Port Maitland, Ontario

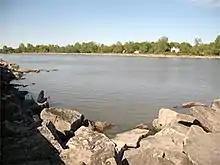
The Grand River in Port Maitland, near the confluence with Lake Erie.

Port Maitland is a community of approximately 100 people in Haldimand County, Ontario, Canada. It is on the North shore of Lake Erie at the mouth of the Grand River.